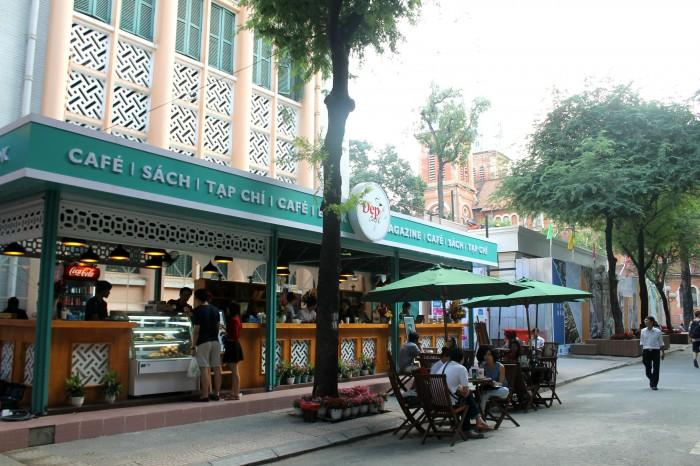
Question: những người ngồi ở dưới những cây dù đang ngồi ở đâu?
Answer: ở trước một quán cà phê sách